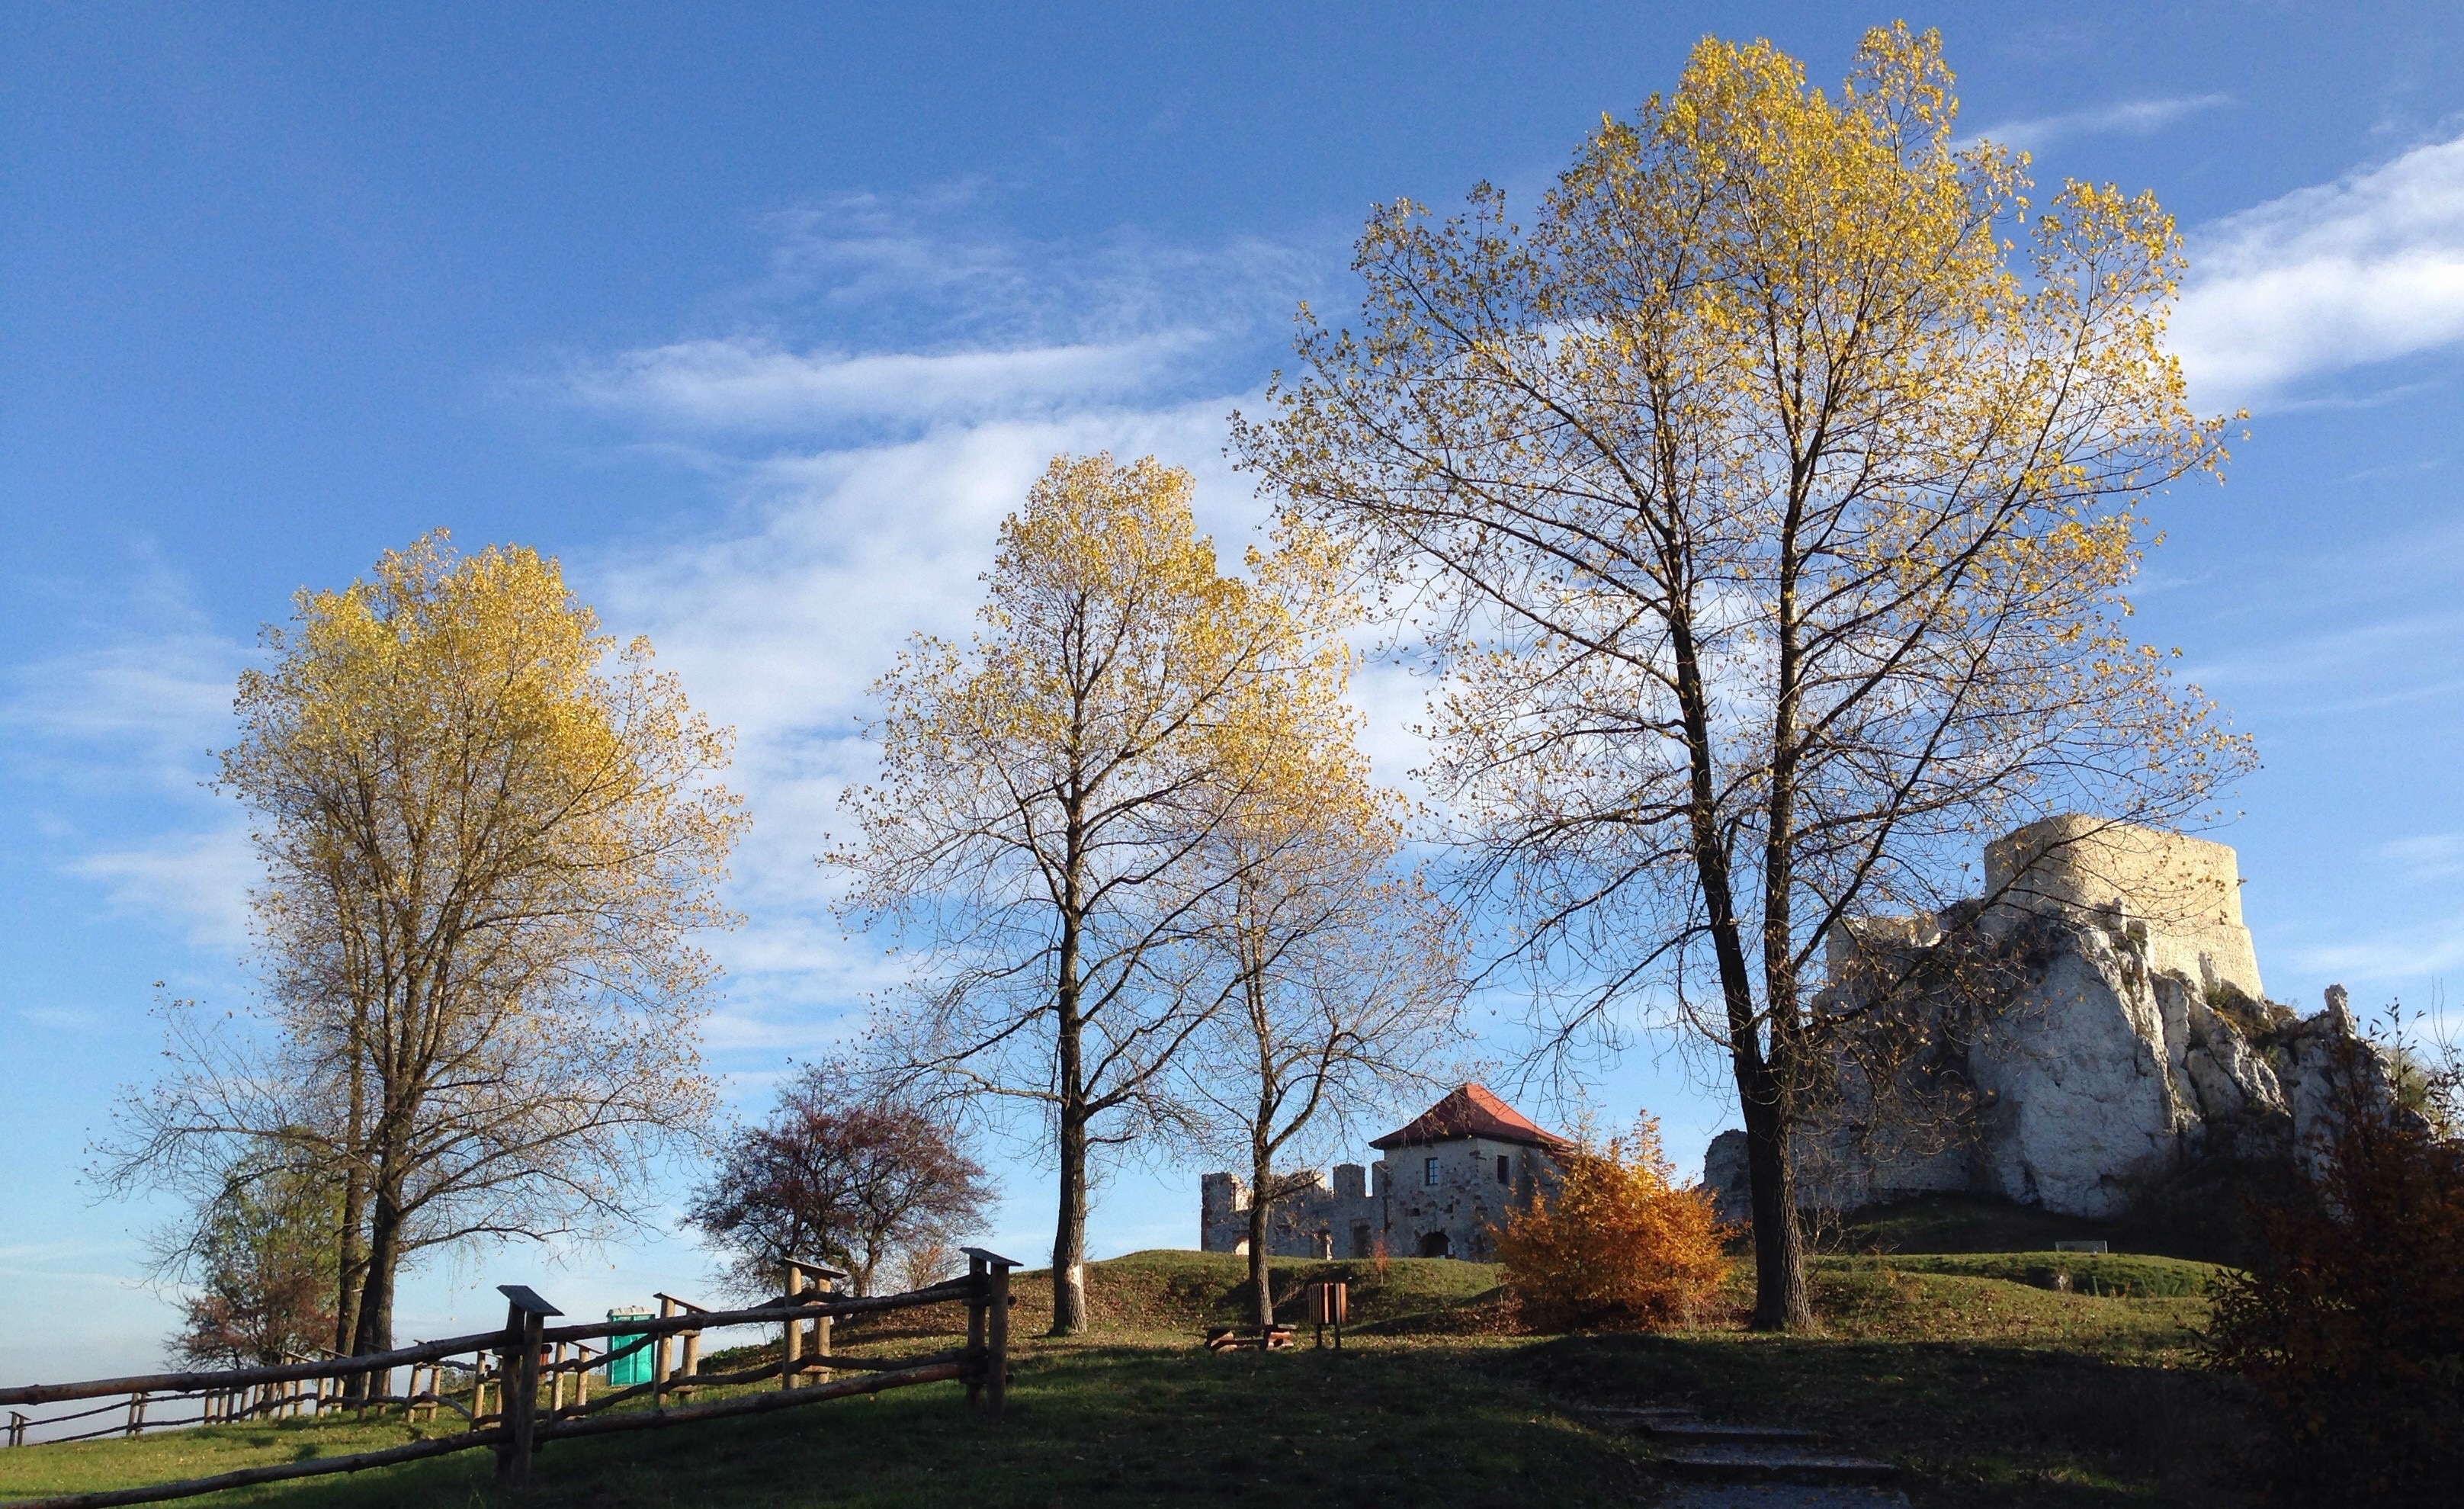
landscape, tree, nature, cloud, plant, sky, meadow, sunlight, morning, flower, autumn, season, poland, rural area, rabsztyn, woody plant